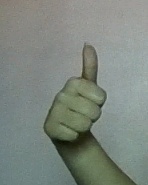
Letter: aleff